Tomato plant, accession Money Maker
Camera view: bottom (45 deg); turntable rotation: 180 degrees
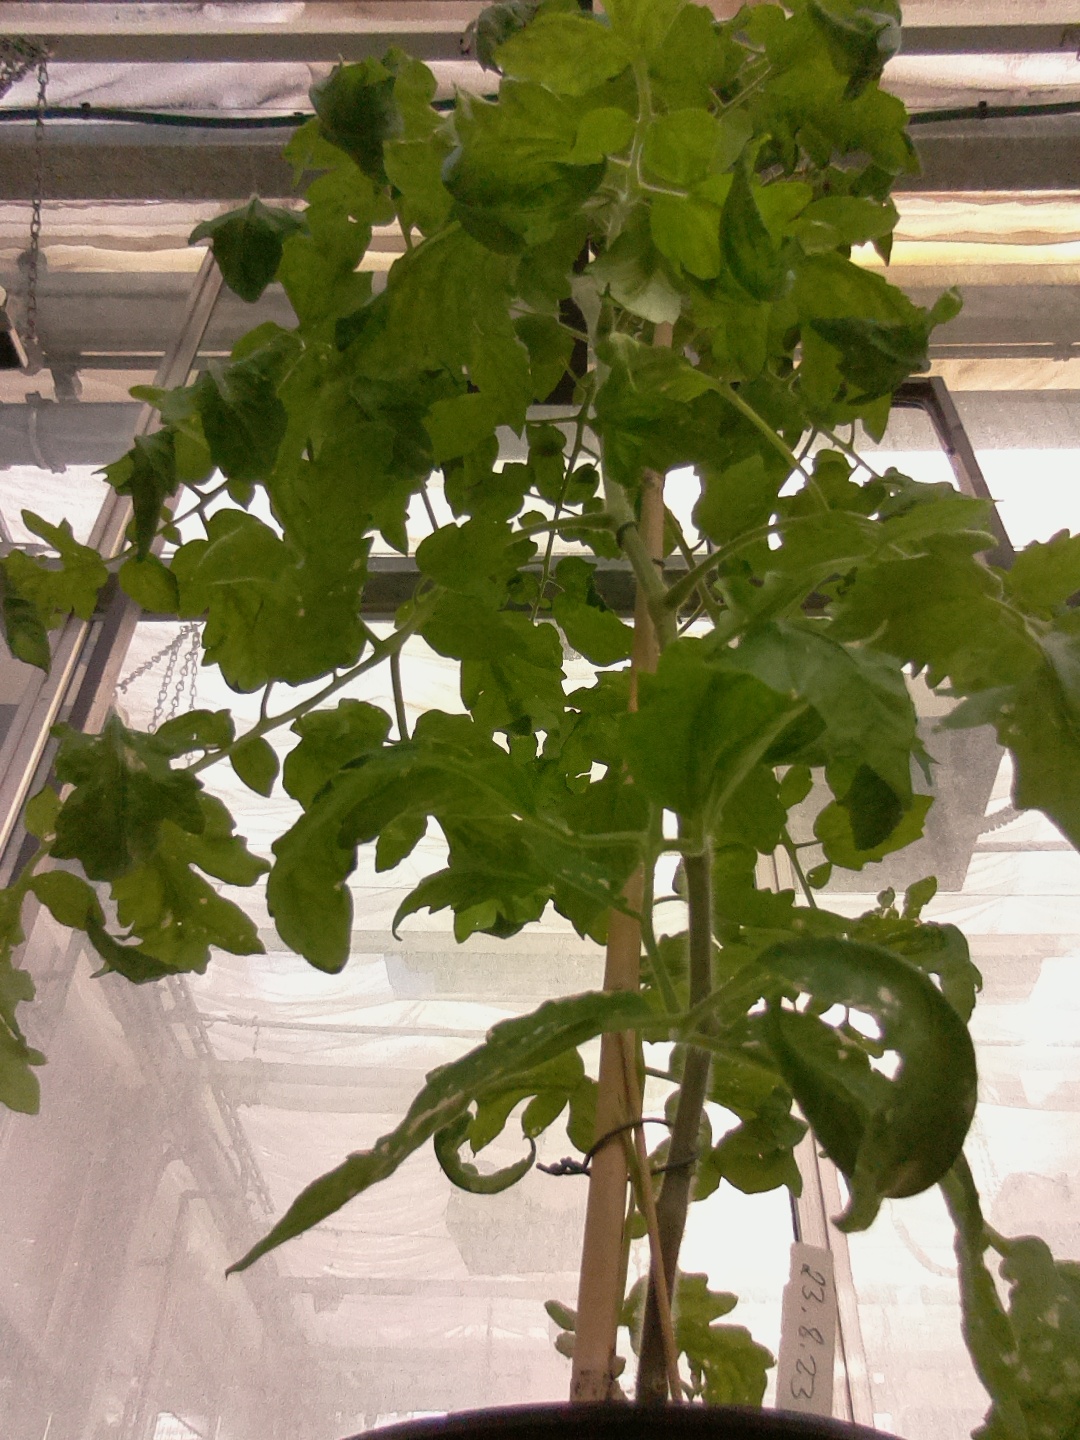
BBCH growth stage 62: 20%-30% of flowers open